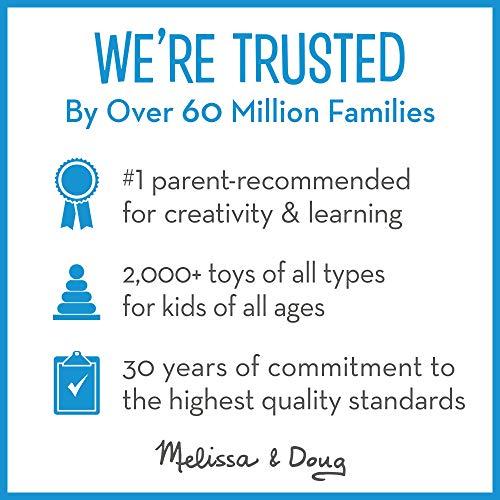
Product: Melissa & Doug Sushi Slicing Wooden Play Food Set
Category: Toys & Games | Dress Up & Pretend Play | Pretend Play | Kitchen Toys | Play Food
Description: Keep playtime rolling with this fun 24-piece wooden play food sushi-making set.
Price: $15.99
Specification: ProductDimensions:10x9x1.5inches|ItemWeight:1pounds|ShippingWeight:1.65pounds(Viewshippingratesandpolicies)|DomesticShipping:ItemcanbeshippedwithinU.S.|InternationalShipping:ThisitemcanbeshippedtoselectcountriesoutsideoftheU.S.LearnMore|ASIN:B000FQ9IG6|Itemmodelnumber:2608|Manufacturerrecommendedage:36months-6years